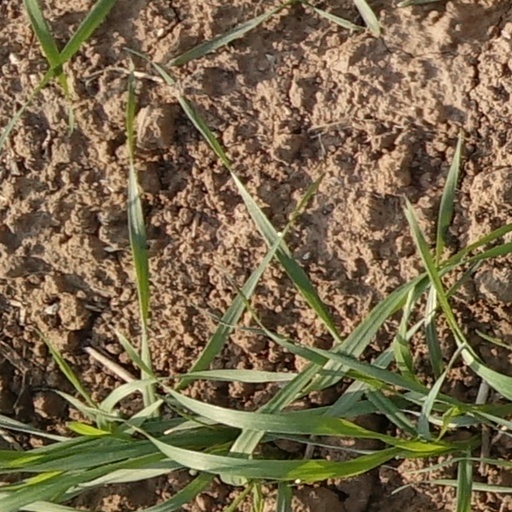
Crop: wheat